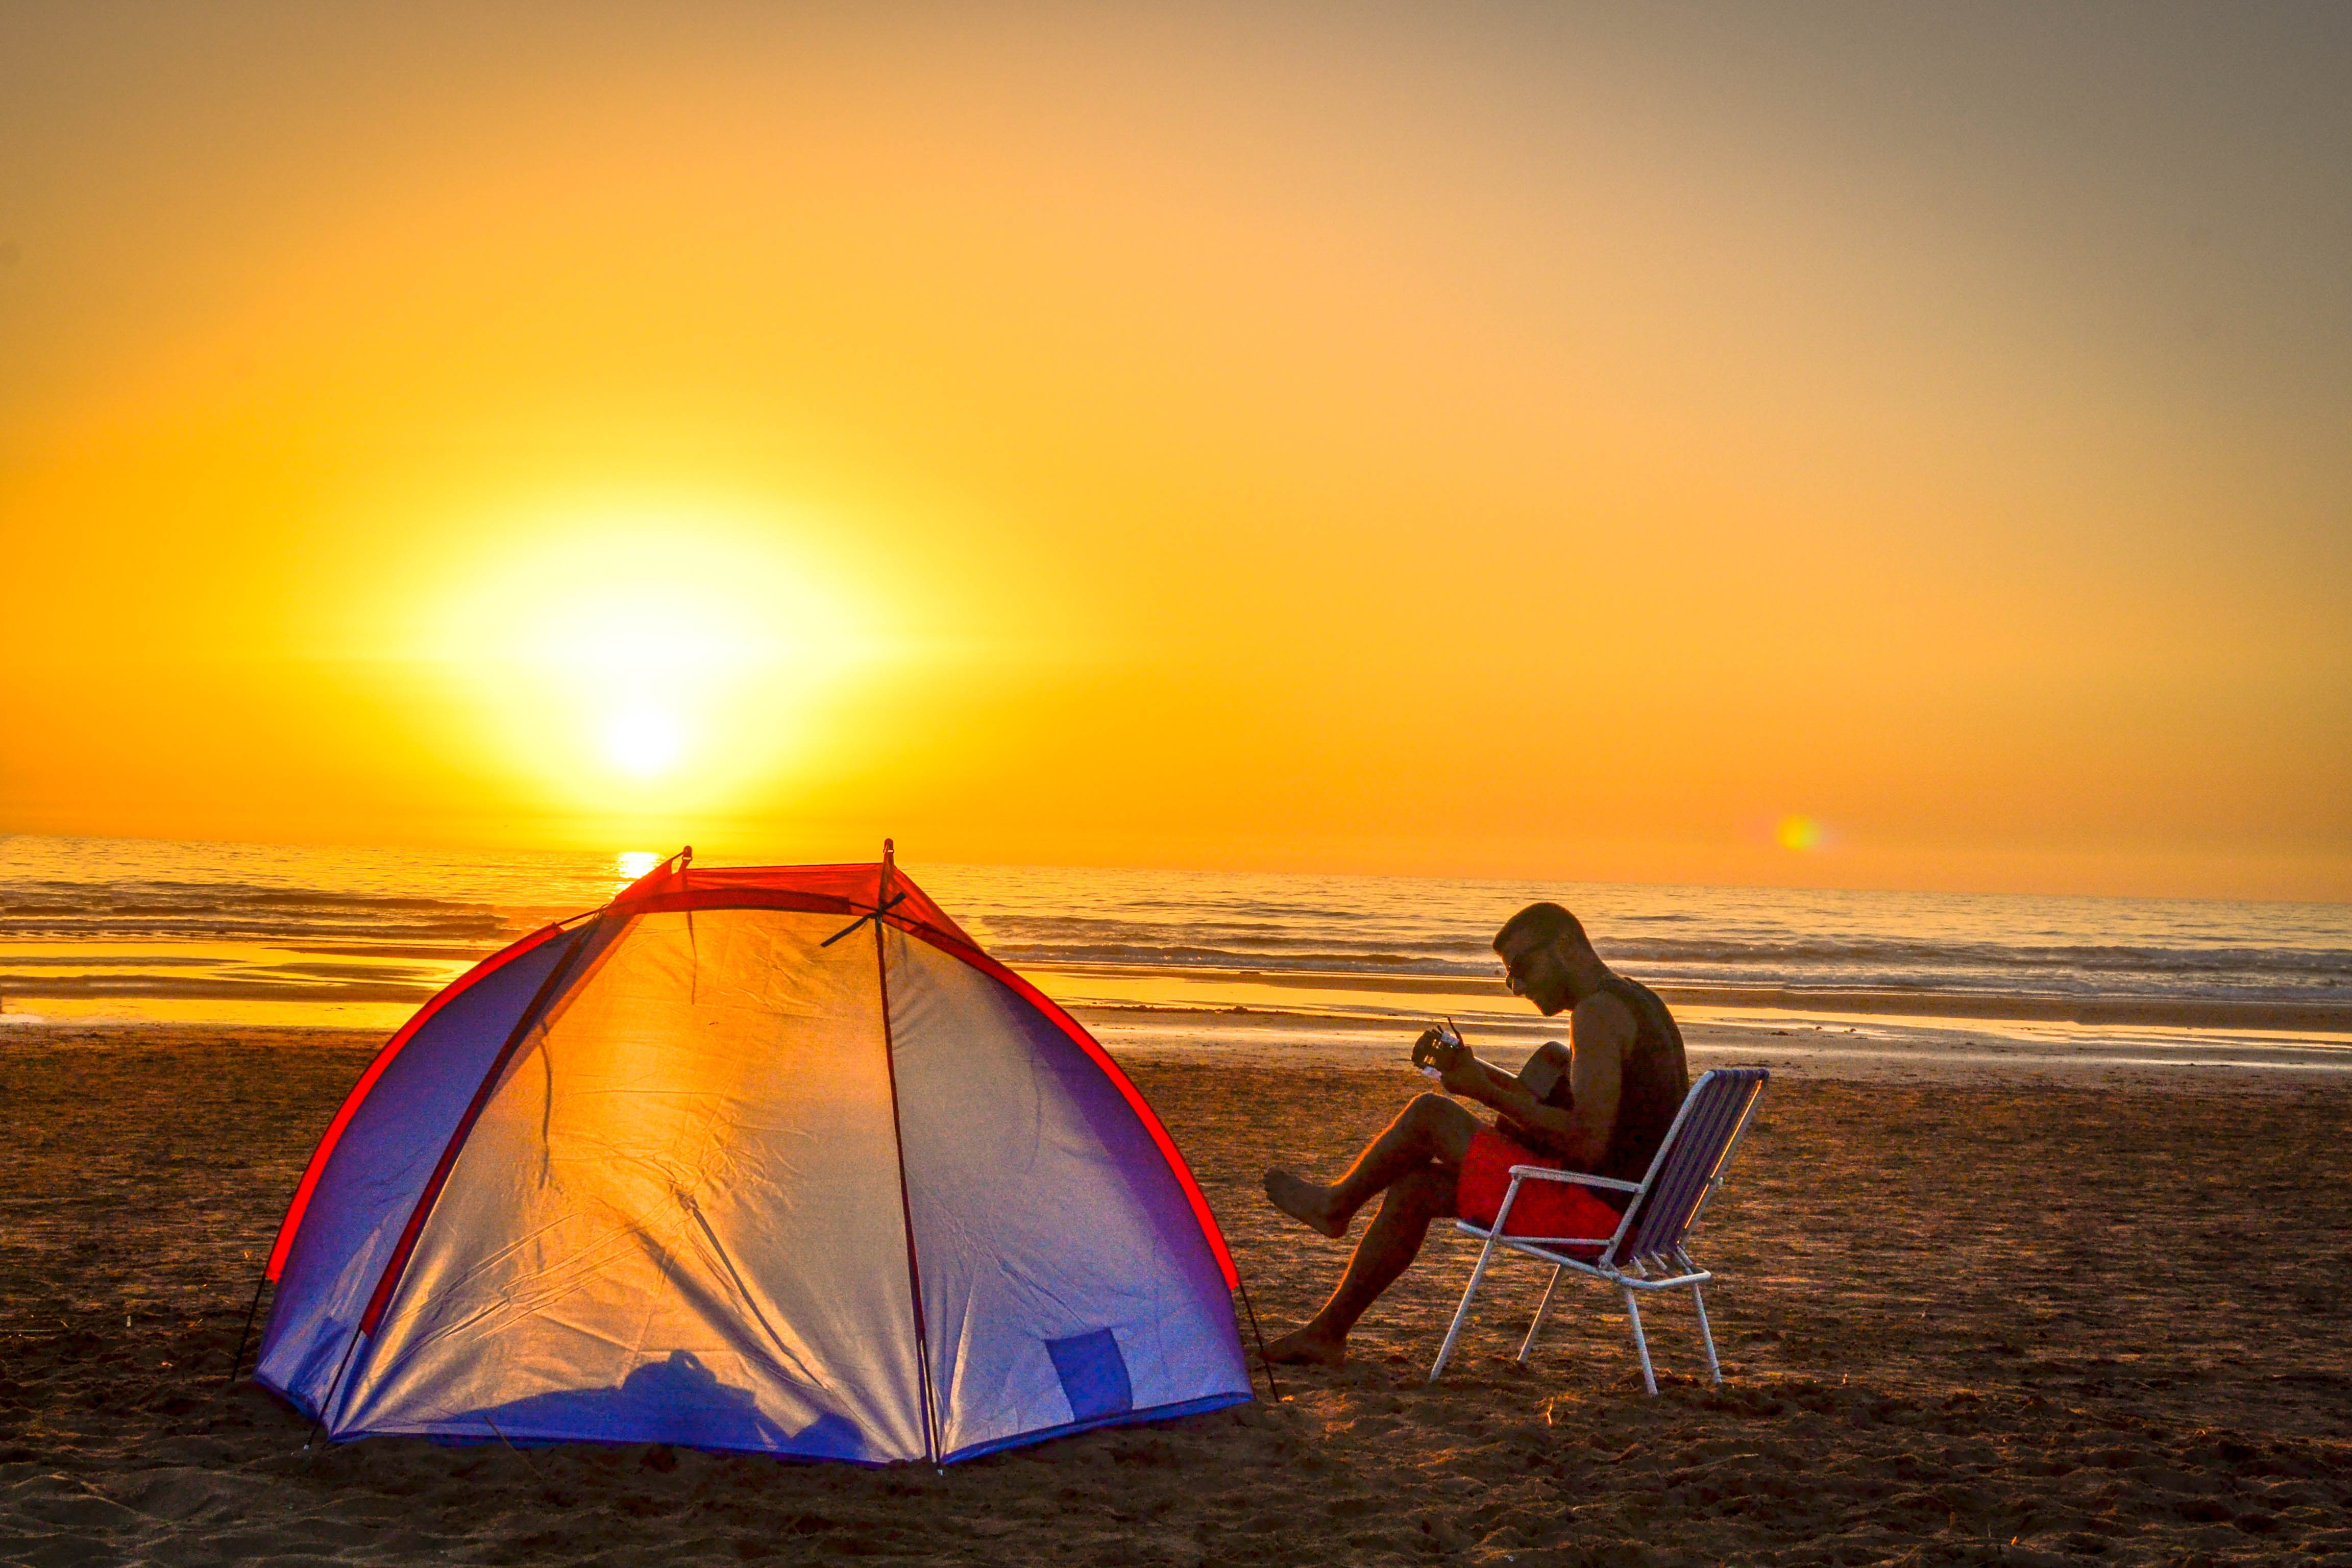
beach, landscape, sea, coast, nature, sand, ocean, horizon, cold, sun, sunrise, sunset, sunlight, morning, guitar, wave, dawn, summer, dusk, evening, orange, holiday, camping, surfing equipment and supplies